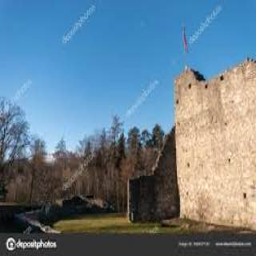
Schellenberg Castle